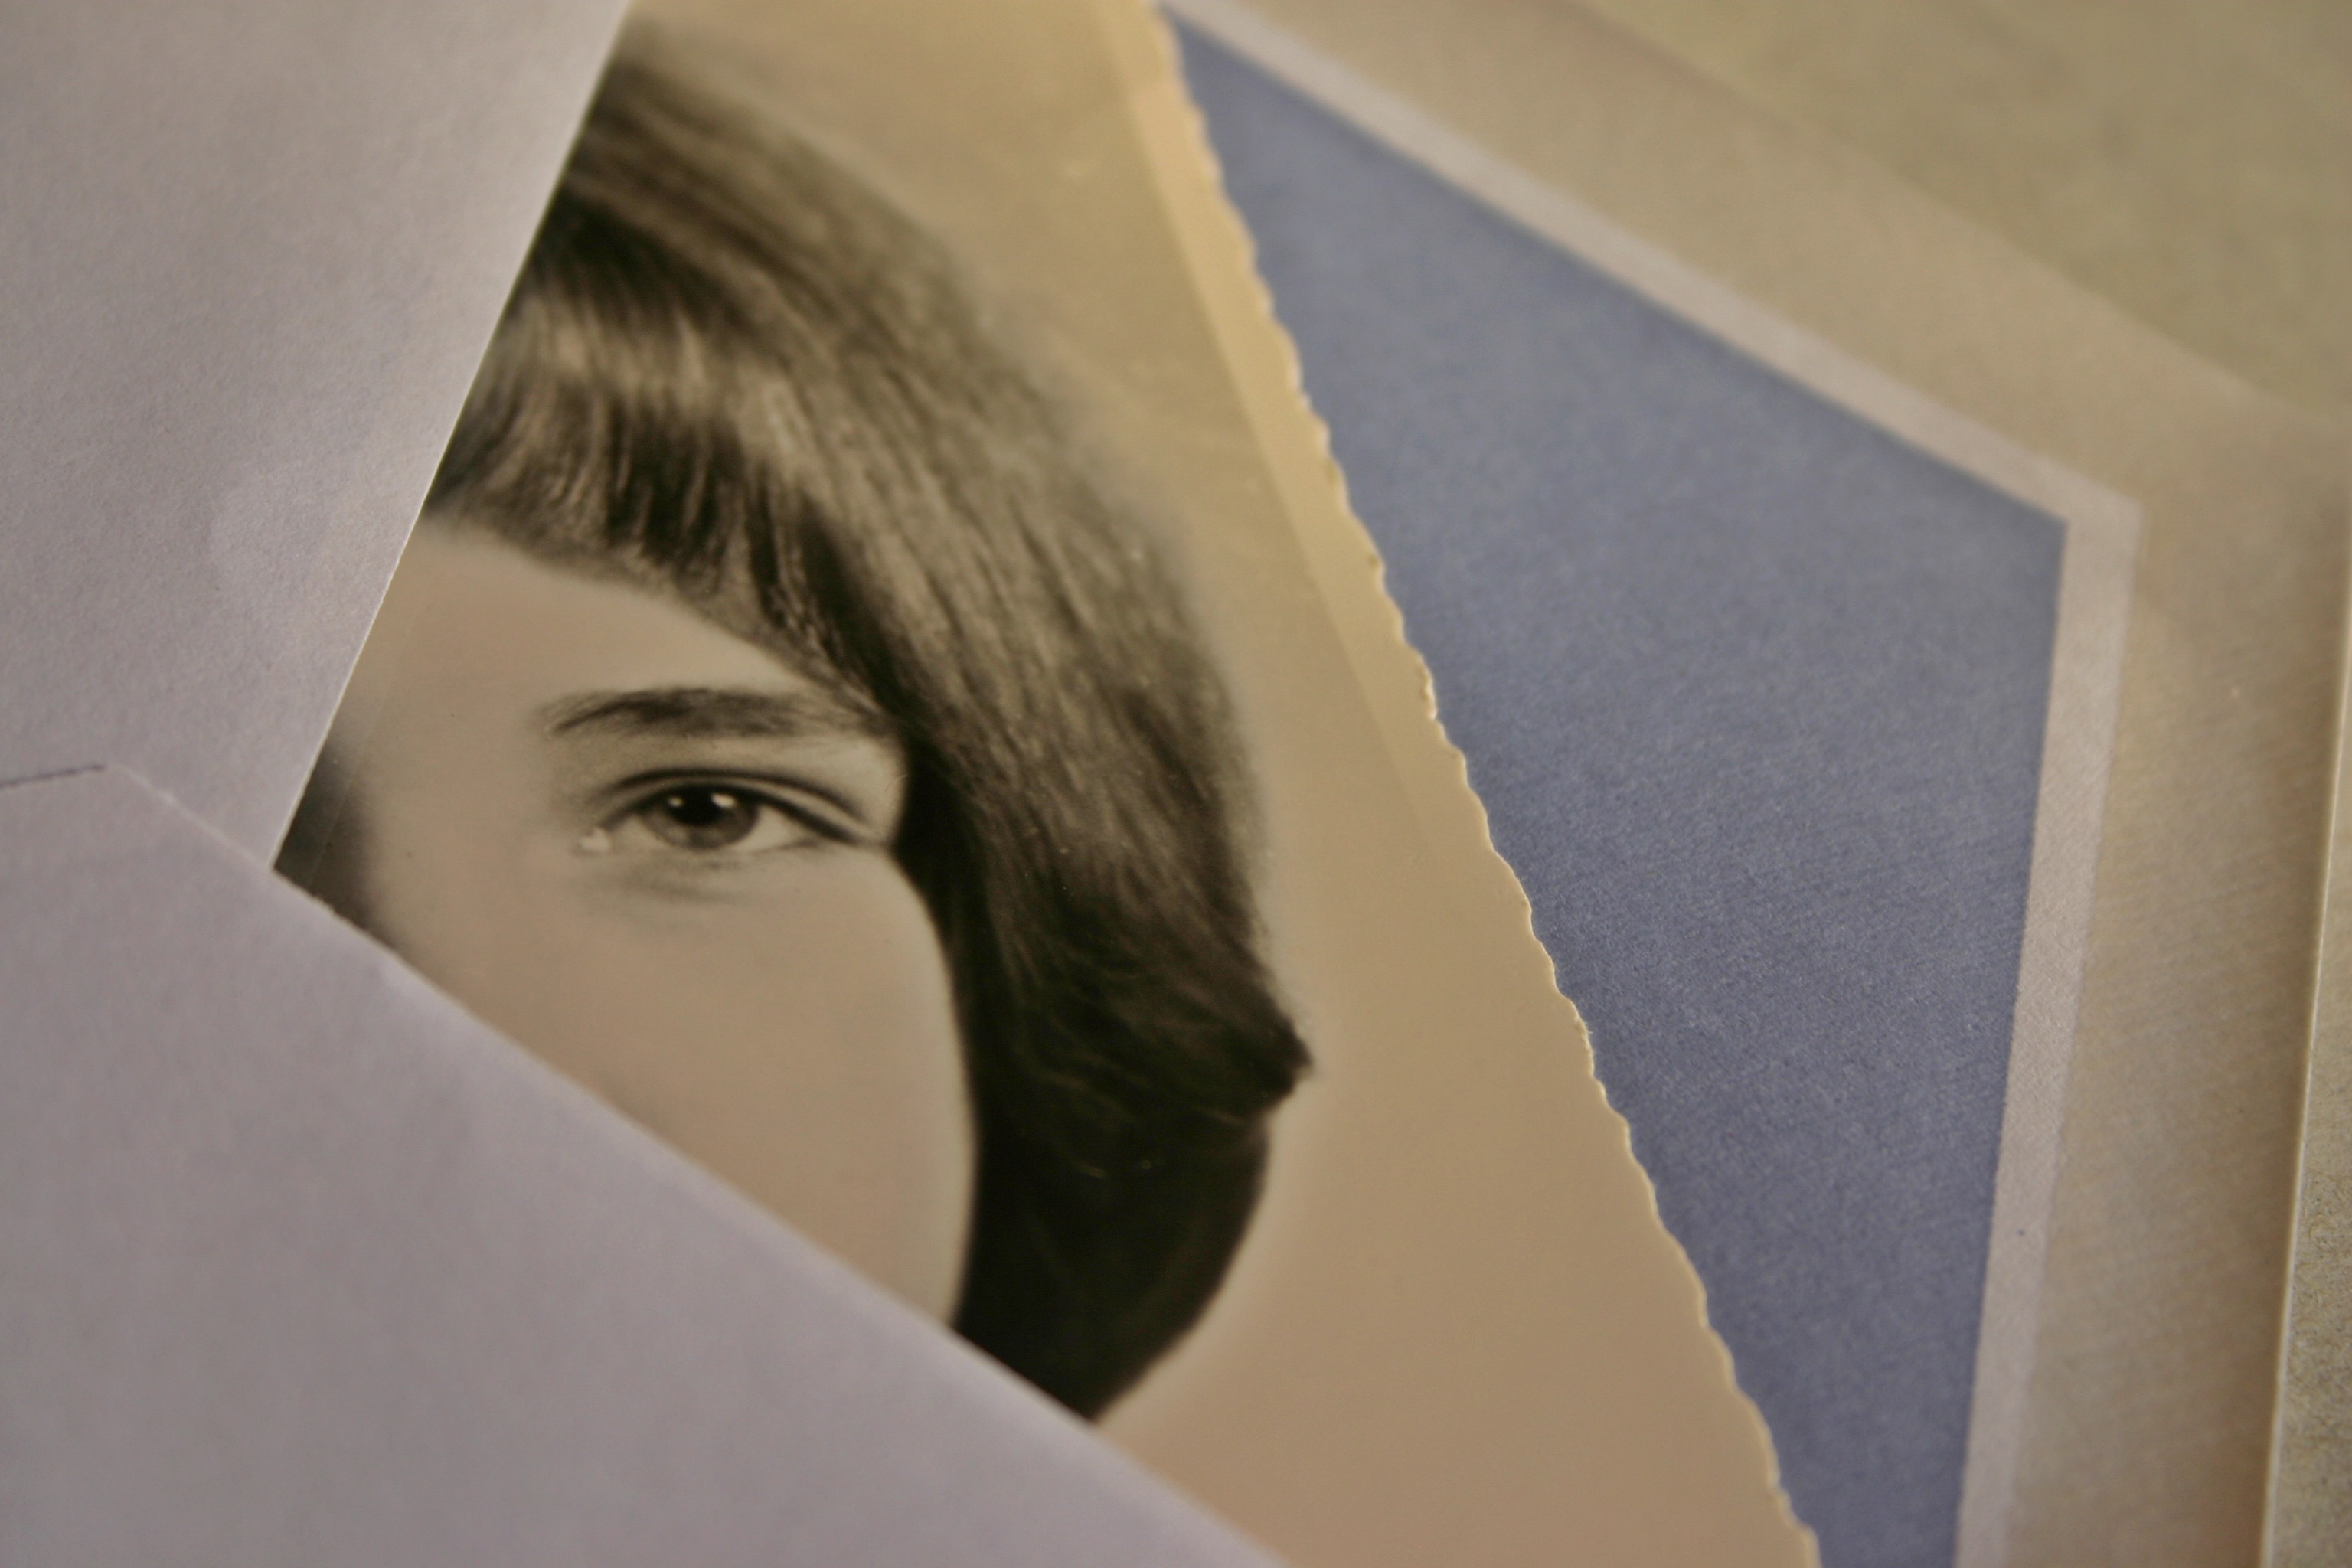
post, girl, woman, white, photography, old, photo, love, portrait, color, communication, memory, blue, envelope, face, drawing, eye, head, message, photograph, skin, letters, organ, souvenir, shape, contact, leave, penpal, correspondence, envelopes, love letter, write letters